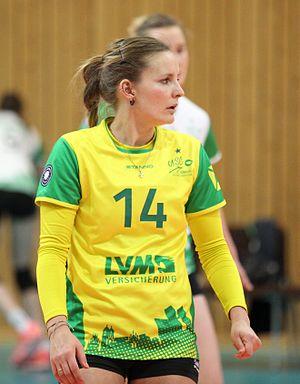
Linda Dörendahl est une ancienne joueuse allemande de volley-ball née le 20 juillet 1984 à Berlin. Elle mesure 1,76 m et jouait au poste de libero. Elle a totalisé 49 sélections en équipe d'Allemagne. Elle a mis un terme à sa carrière de volleyeuse professionnelle en 2017.